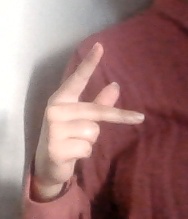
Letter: dha